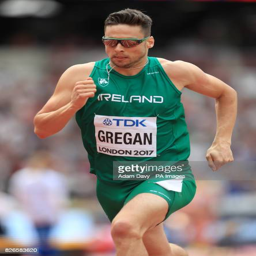
athlete competes in metres heat four during day